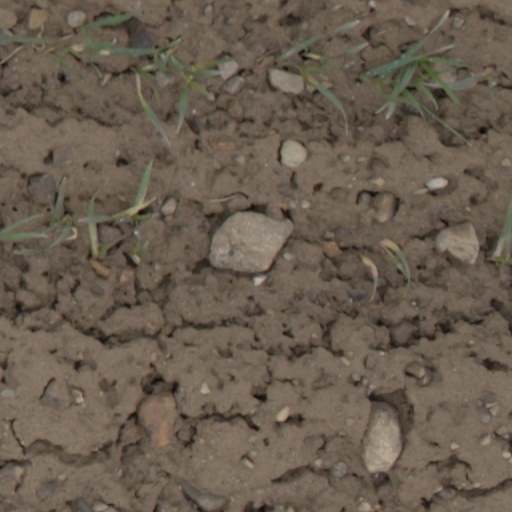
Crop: wheat